Elisabethenburg Palace

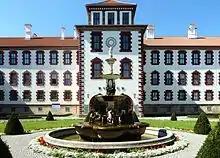
The main entrance of Elisabethenburg Palace

The palace was constructed by Bernard I, the first Duke of Saxe-Meiningen, between 1682 and 1692 on the site of a late-Gothic castle built in 1511, part ("Bibrasbau", after Bishop Lorenz von Bibra) which was incorporated into the north wing of the present building. The new palace had three wings and a central tower which form an "E" shape when seen from above. Later this was interpreted as referring to the name of the Duke's second wife, Elisabeth Eleonore of Brunswick-Wolfenbüttel, thus giving the palace its current name.